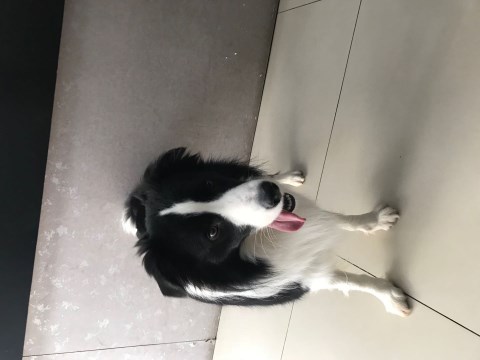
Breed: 2594-n000109-Border_collie